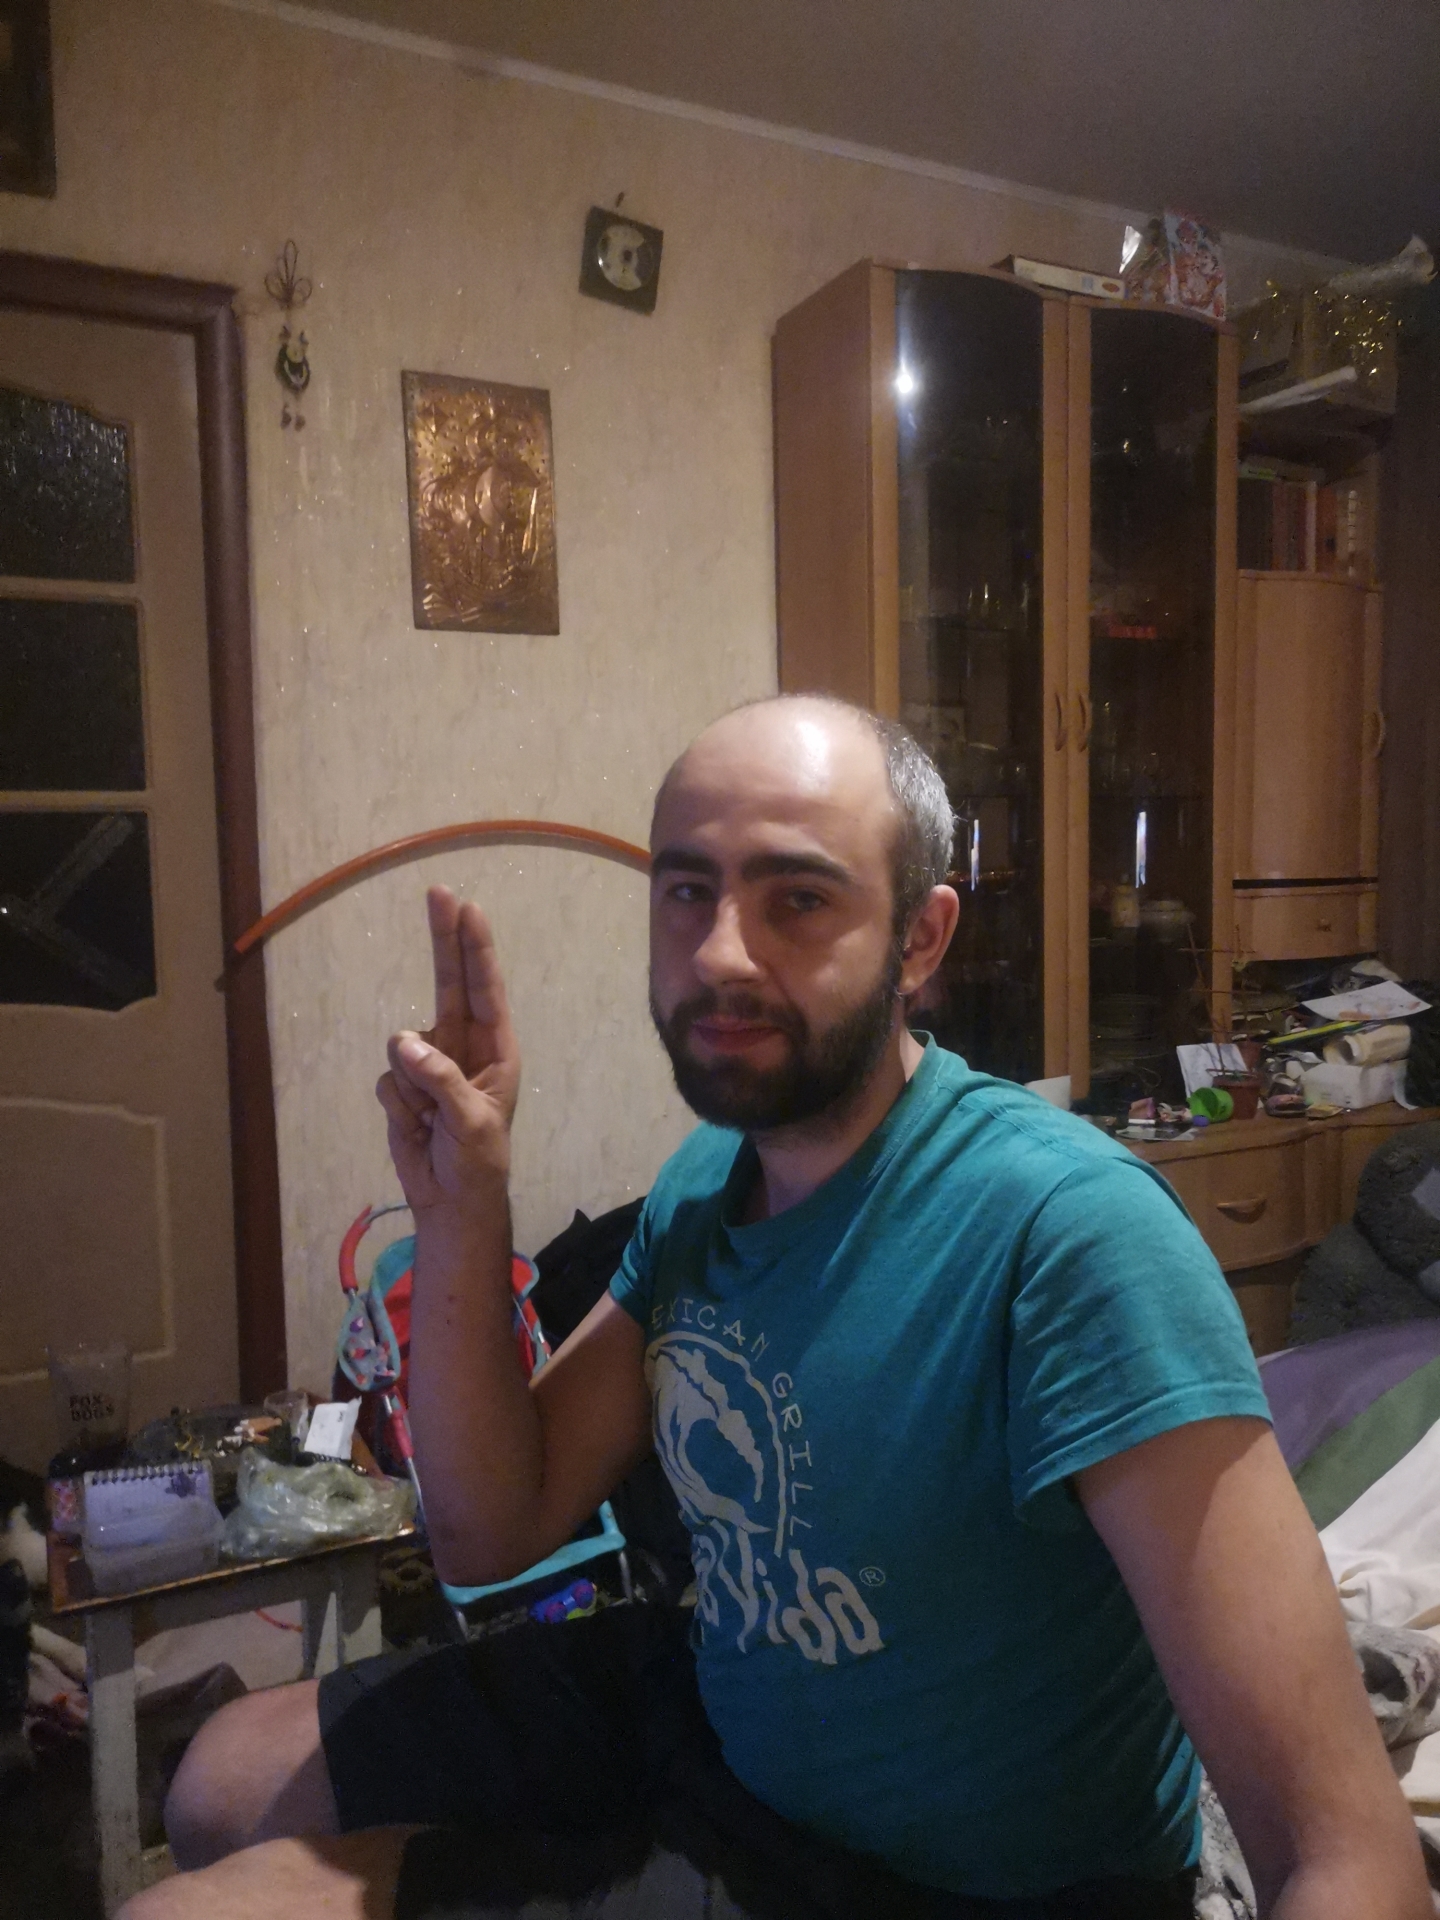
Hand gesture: two_up